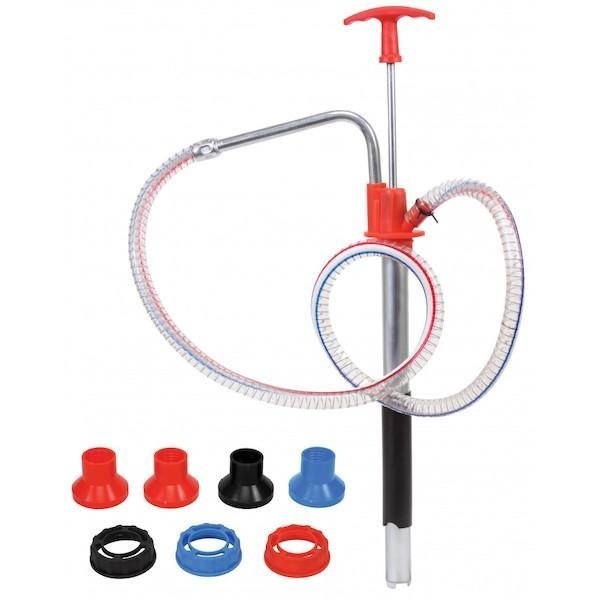
Hand Pump with Pail Spout Adapters,  Hose and Nozzle
Mfr # ZE353. Hand Pump with Pail Spout Adapters, Hose Nozzle
Brand: ZEELINE
Category: Sporting Goods > Athletics > General Purpose Athletic Equipment > Ball Pump Accessories > Ball Pump Needles